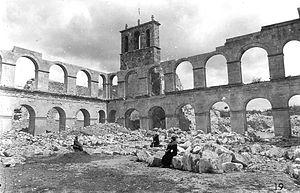
L'abbaye Santa María de Óvila est une abbaye cistercienne située dans la commune de Trillo, dans la province de Guadalajara. Fondée, suivant les sources, en 1175, 1181 ou 1186 par l'abbaye Sainte-Marie de Valbuena, elle ferme ses portes en 1835 lors du désamortissement.